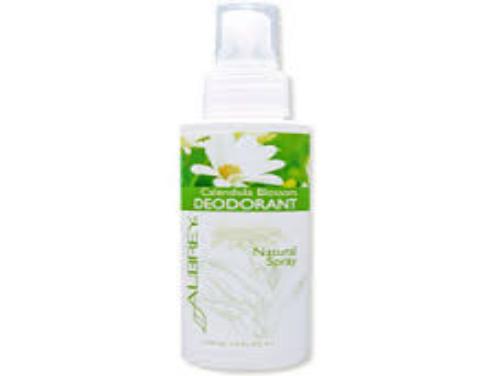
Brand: Aubrey Organics
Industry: Necessities